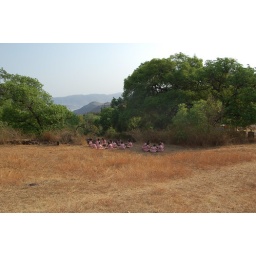
Enjoying the Breakfast at dawn Easter Sunday service under cool tree on a hill top at Panchgani